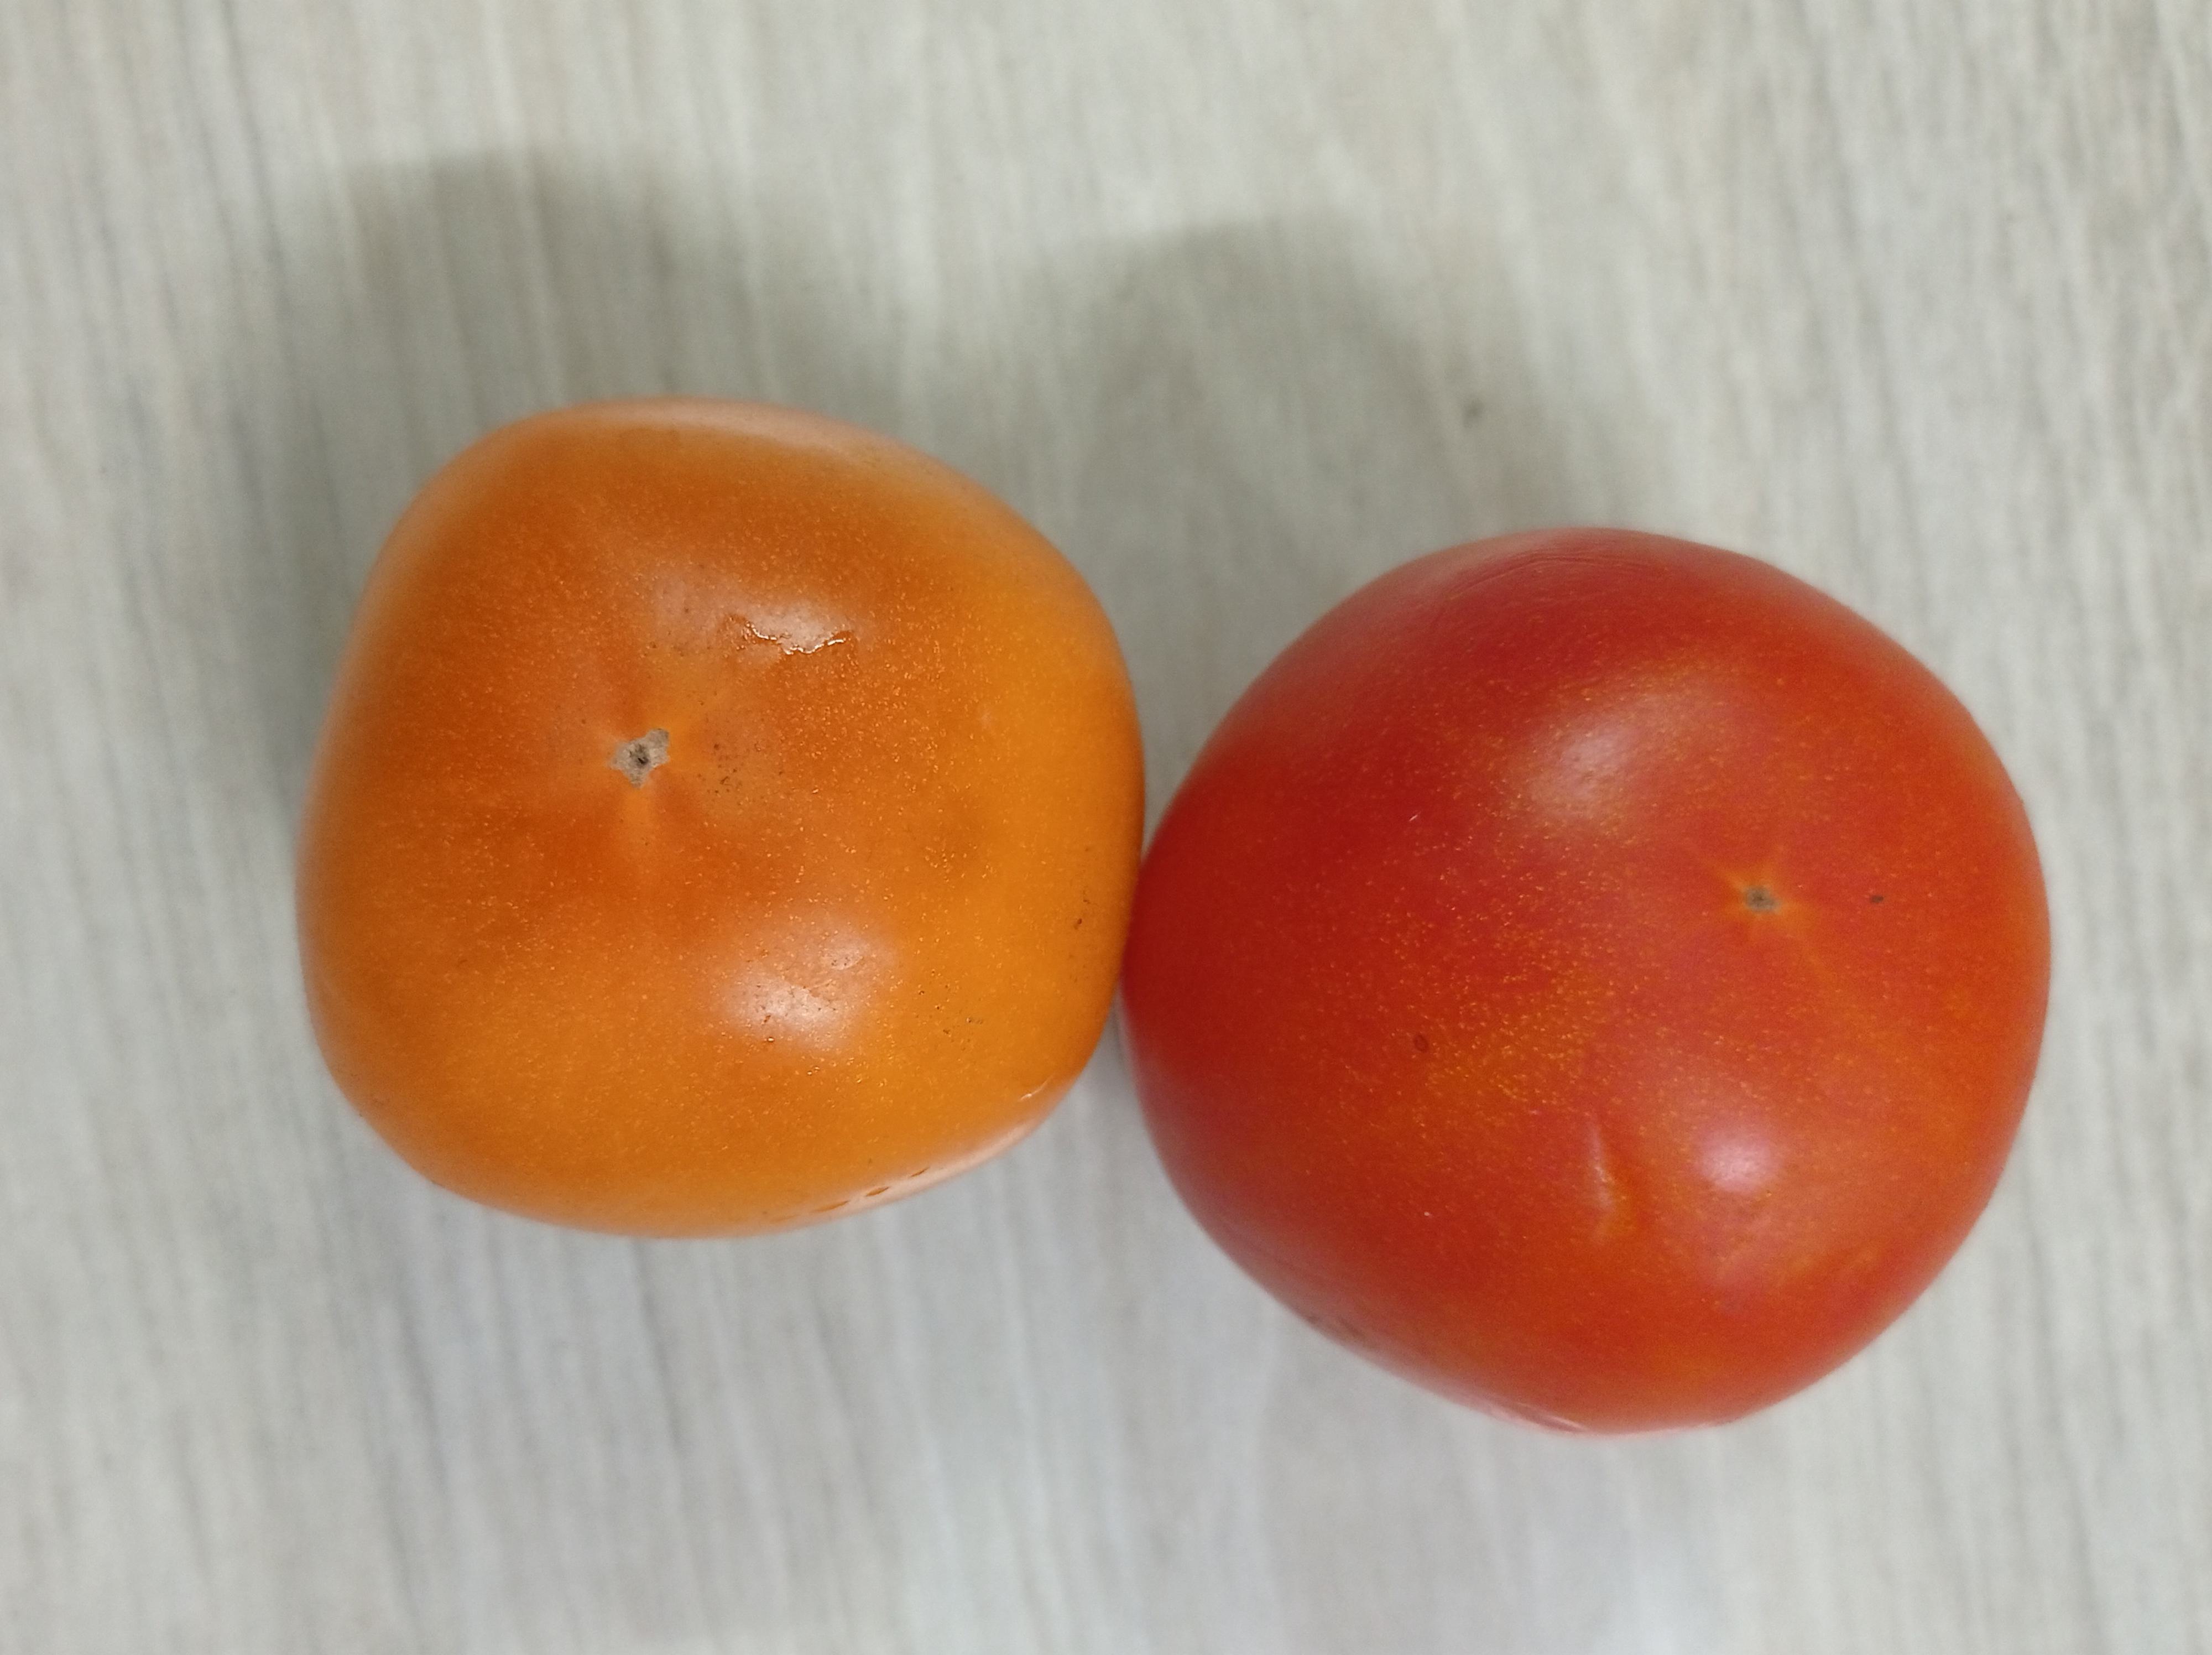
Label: Fresh